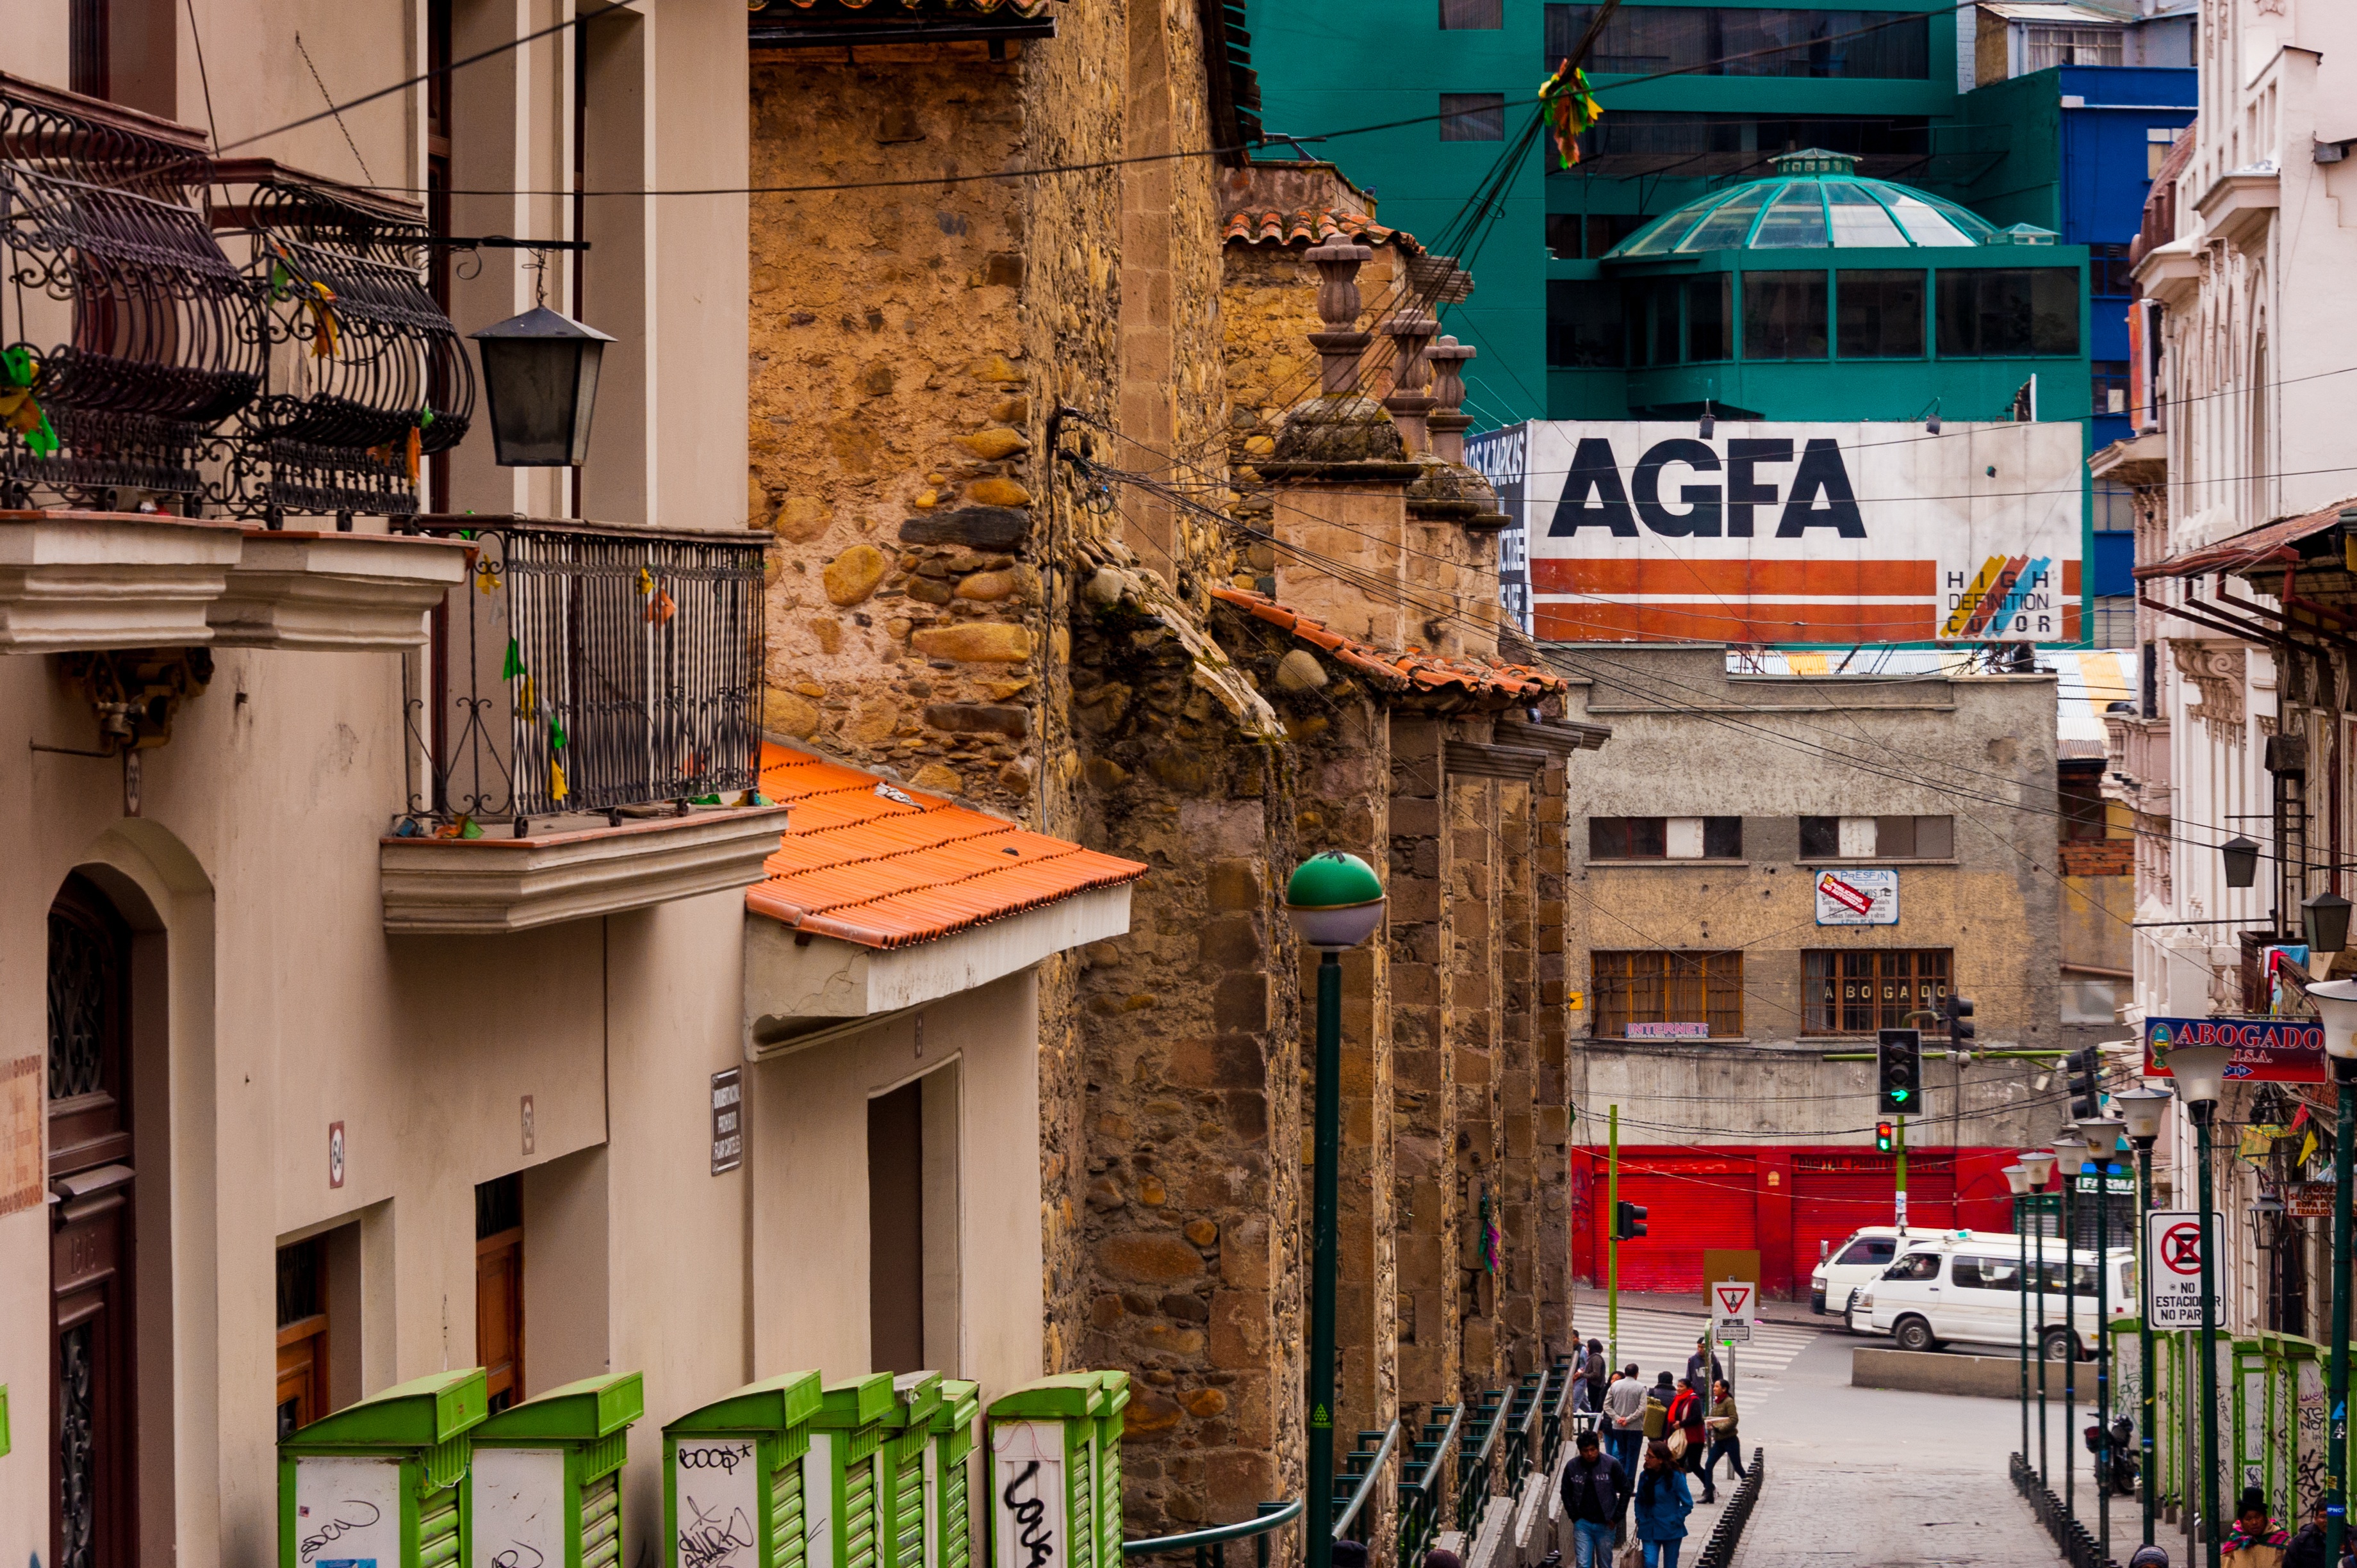
road, street, town, alley, city, cityscape, downtown, travel, facade, tourism, infrastructure, neighbourhood, urban area, residential area, human settlement